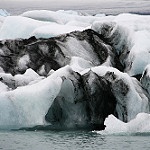
Label: glacier